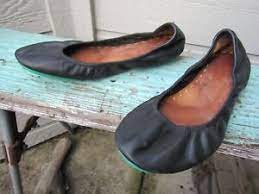
Label: Ballet Flat